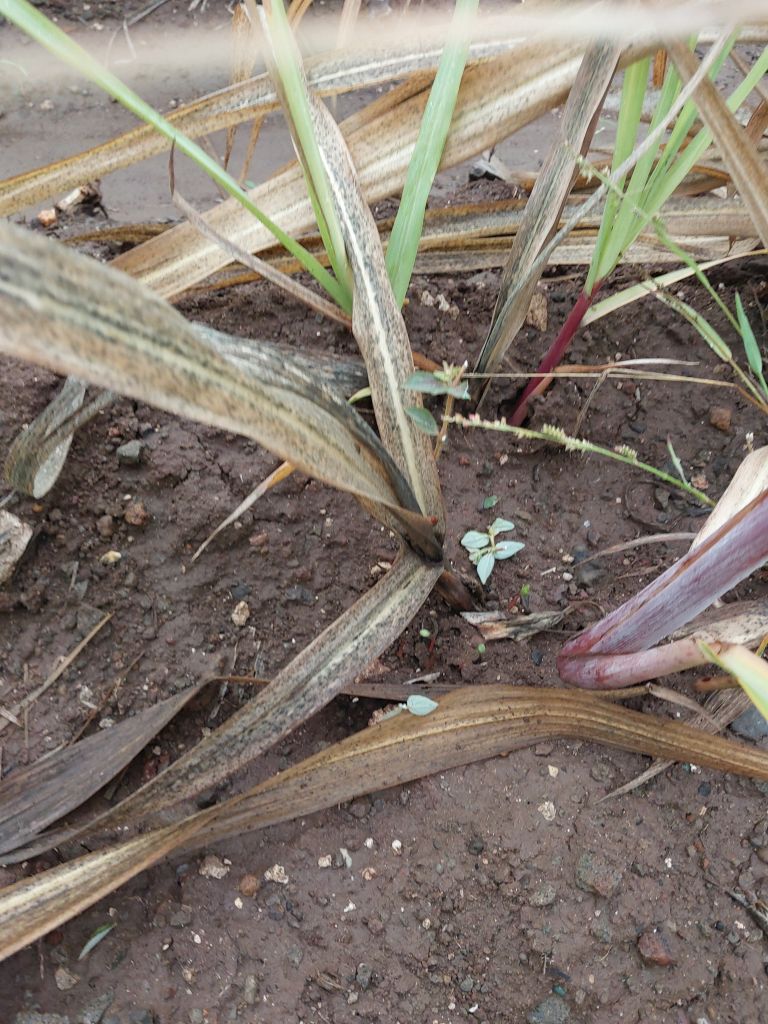
Label: Sett Rot